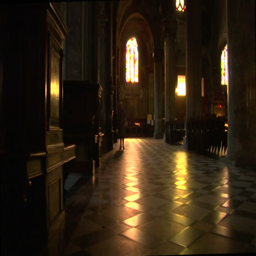
a woman in a church